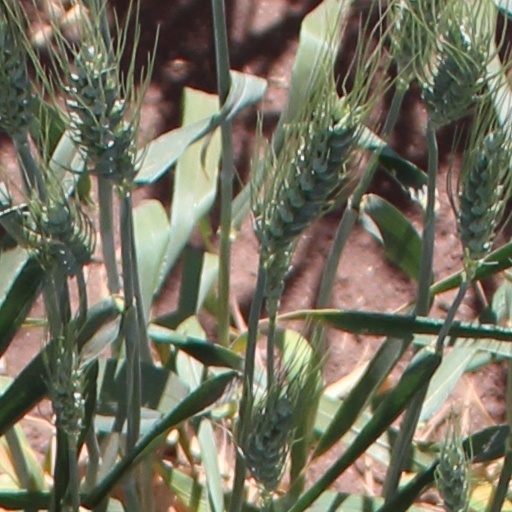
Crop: wheat